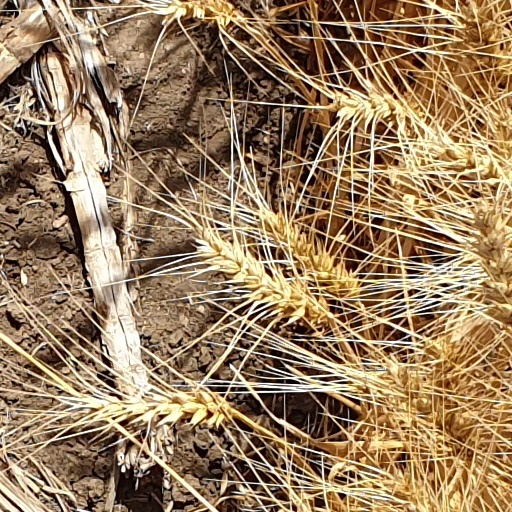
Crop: wheat